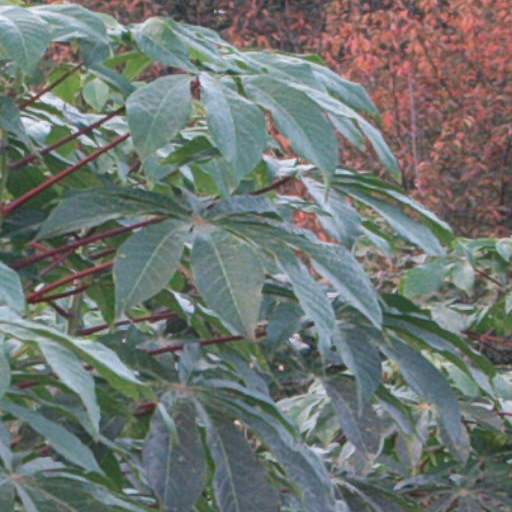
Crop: cassava